Jan van Coninxloo

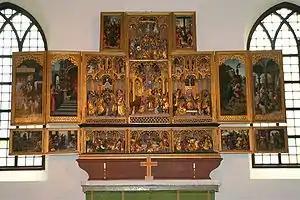
Altarpiece of Jäder Church in Södermanland County, Sweden. Paintings by Van Coninxloo, polychromy by Jan van Wavere, sculptures by Jan Borman.

Jan van Coninxloo or van Coninxlo, also known as Jan II or Jan the Younger, was a painter born in Brussels, Duchy of Brabant in 1489 (?), but nothing is known of the details of his career. His father, who bore the same Christian name, had another son, Pieter van Coninxloo, both of whom were painters.